The Snake Brothers

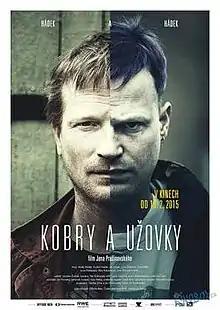

The Snake Brothers (literally "Cobras and Grass Snakes") is a 2015 Czech crime drama film directed by Jan Prušinovský. The film is set in a small Czech town Kralupy nad Vltavou in central Bohemia, Czech Republic.